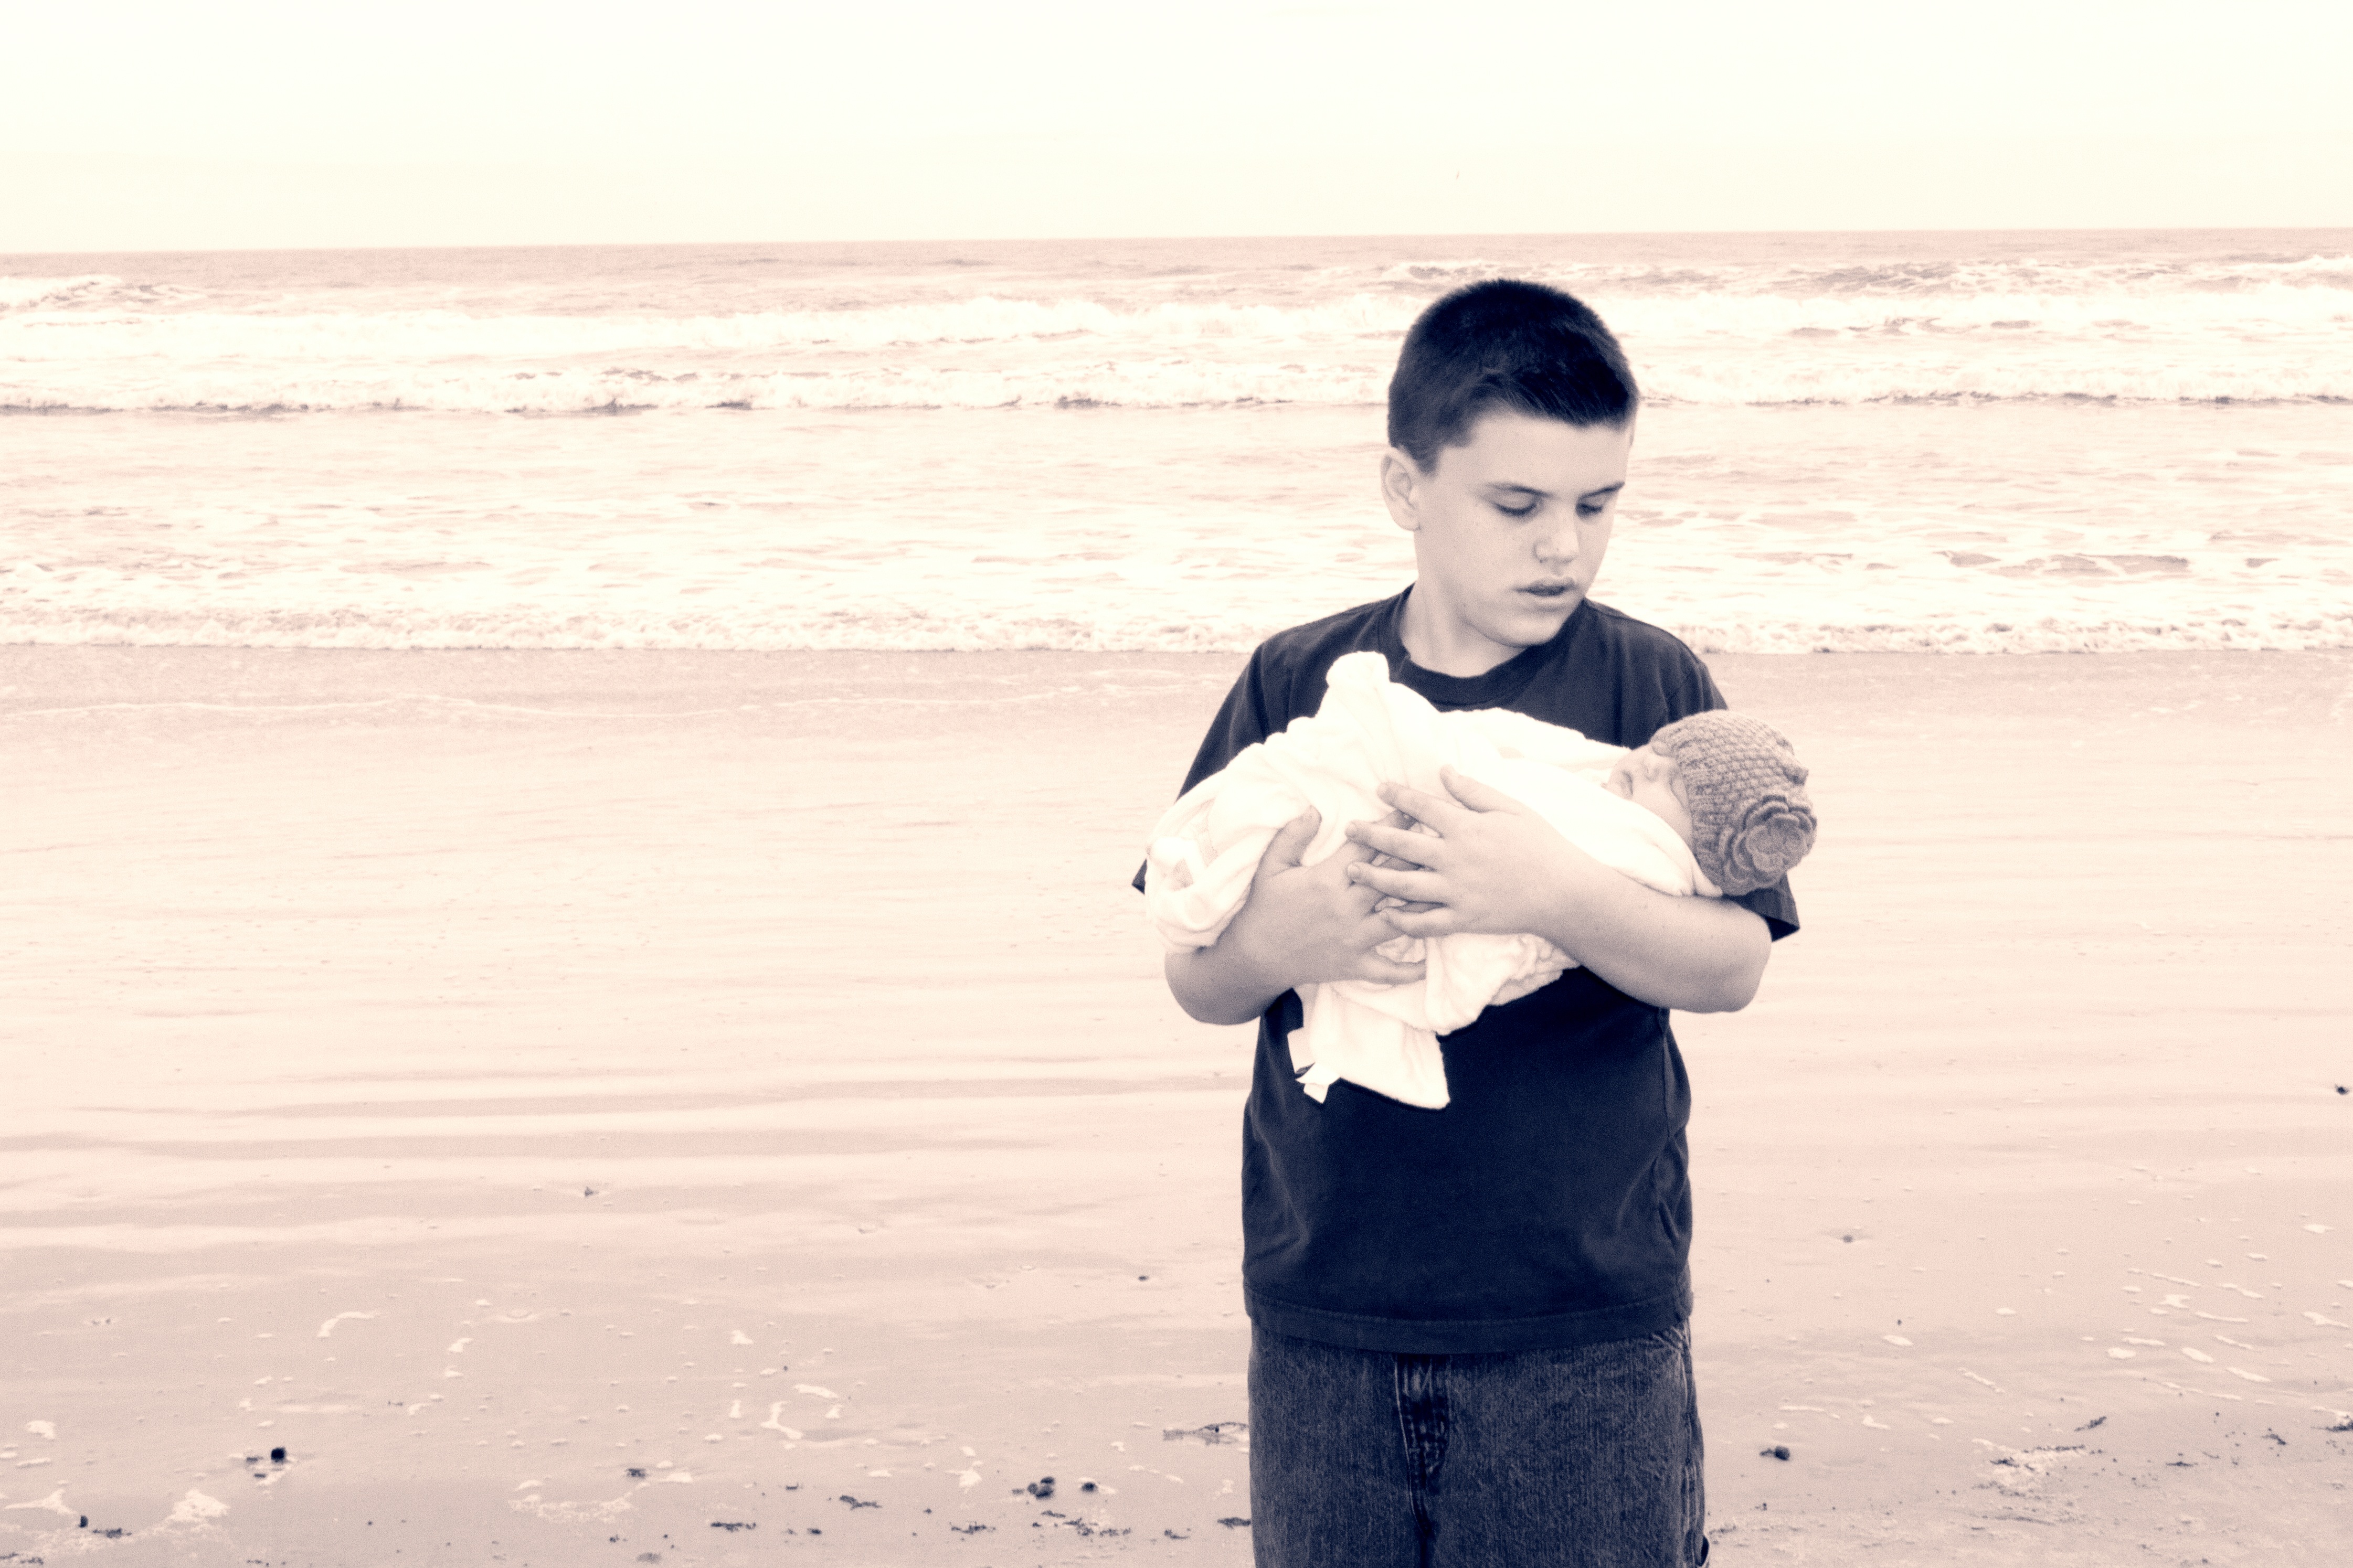
man, beach, sea, ocean, person, sweet, boy, kid, cute, male, love, portrait, young, romance, child, together, baby, family, waves, happiness, infant, newborn, photograph, emotion, siblings, sister, brother, interaction, human positions